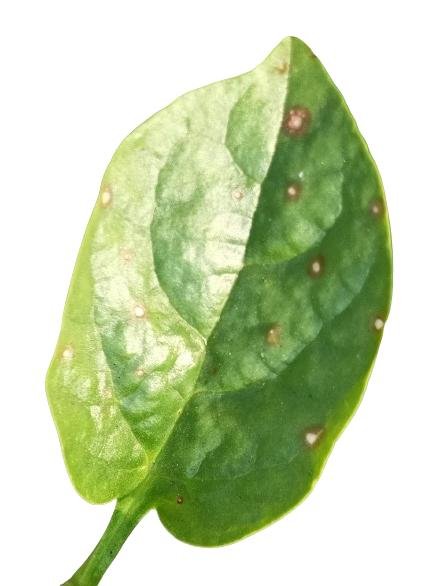
Label: Bacterial-Spot